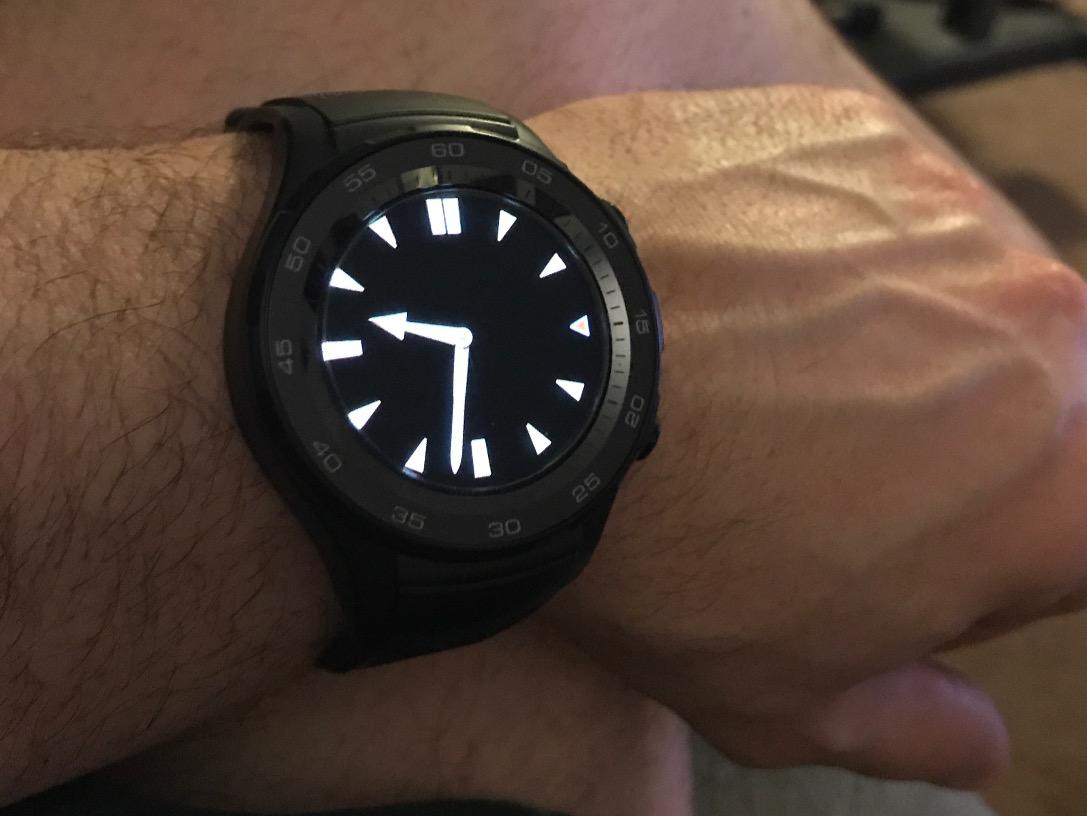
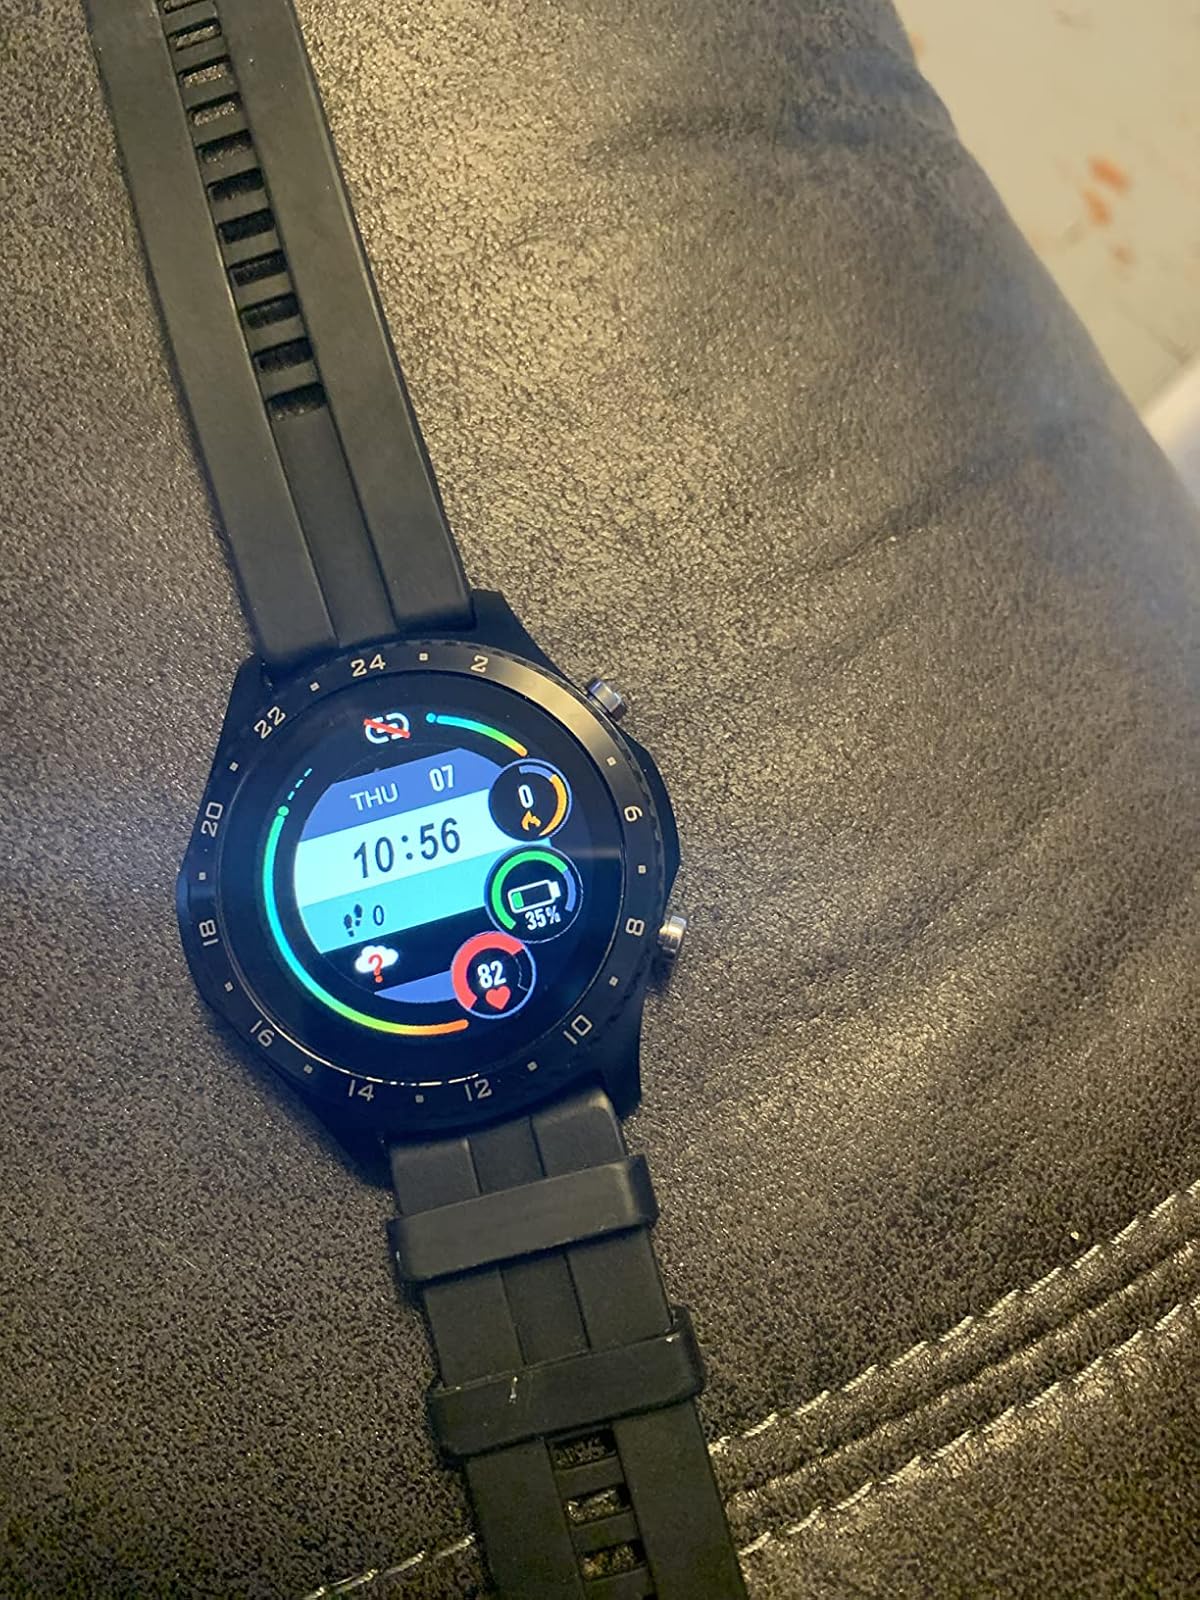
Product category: smartwatch
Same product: no